Moroccan architecture

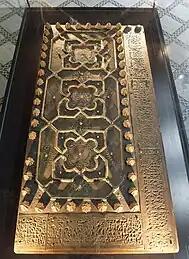
Pieces of the original 12th-century bronze overlays on "Bab al-Gna'iz", one of the doorways of the Qarawiyyin Mosque

In addition to rammed earth, brick and (especially in desert regions) mudbrick were also common types of materials for the construction of houses, civic architecture, and mosques. Many medieval minarets, for example, are made in brick, in many cases covered with other materials for decoration. Stone masonry was also used in many notable monuments, especially in the Almohad period. The monumental Almohad gates of Bab Agnaou, Bab er-Rouah, and the main gate of the Udayas Kasbah (Bab Oudaia) made extensive use of carved stone. The major Almohad minarets of the same period demonstrate the relative variability in construction material and methods, depending on the region and the demands of the structure: the minaret of the Kutubiyya Mosque is built in rubble masonry using sandstone, the Giralda of Seville (in Spain) was made in local brick, the massive but unfinished Hassan Tower in Rabat was made in stone, and the minaret of the Kasbah Mosque in Marrakesh was made with a base of rubble stone and a main shaft of brick.